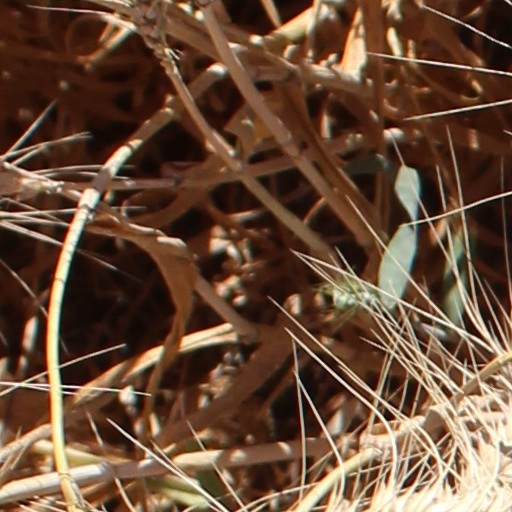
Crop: wheat